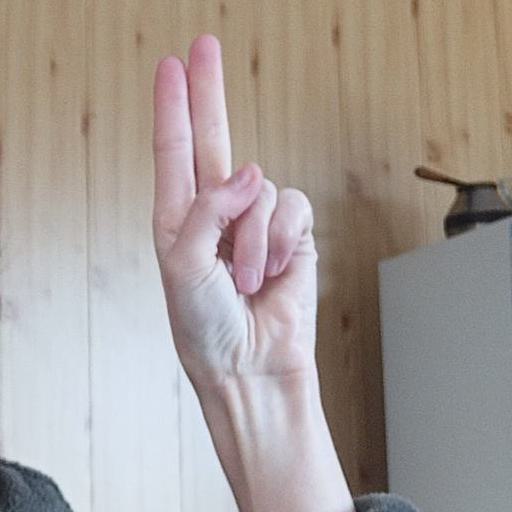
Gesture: two_up